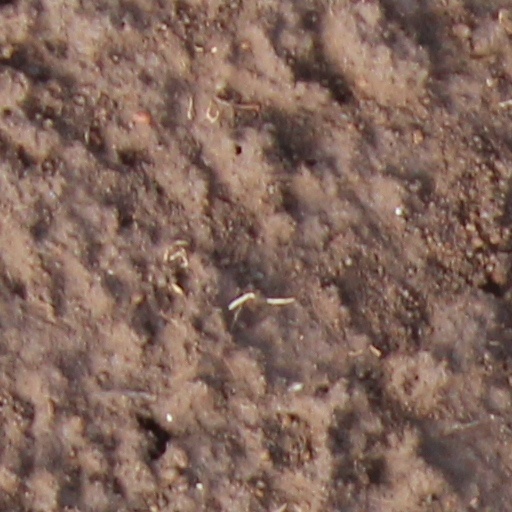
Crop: wheat